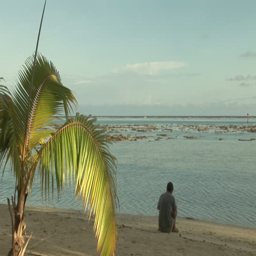
a man reads a book by the shore of a tropical island